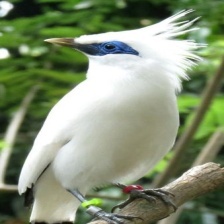
Species: BALI STARLING
Scientific name: LEUCOPSAR ROTHSCHILDI